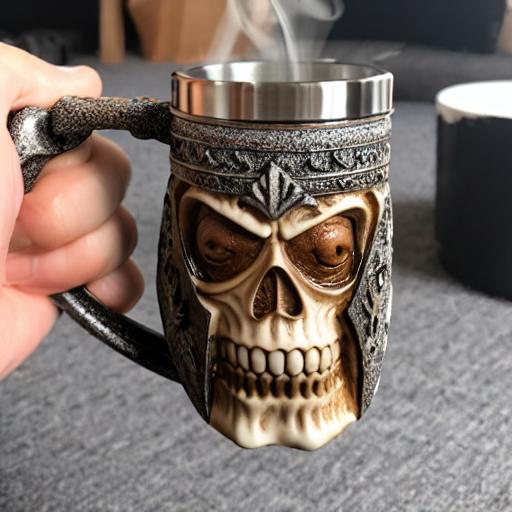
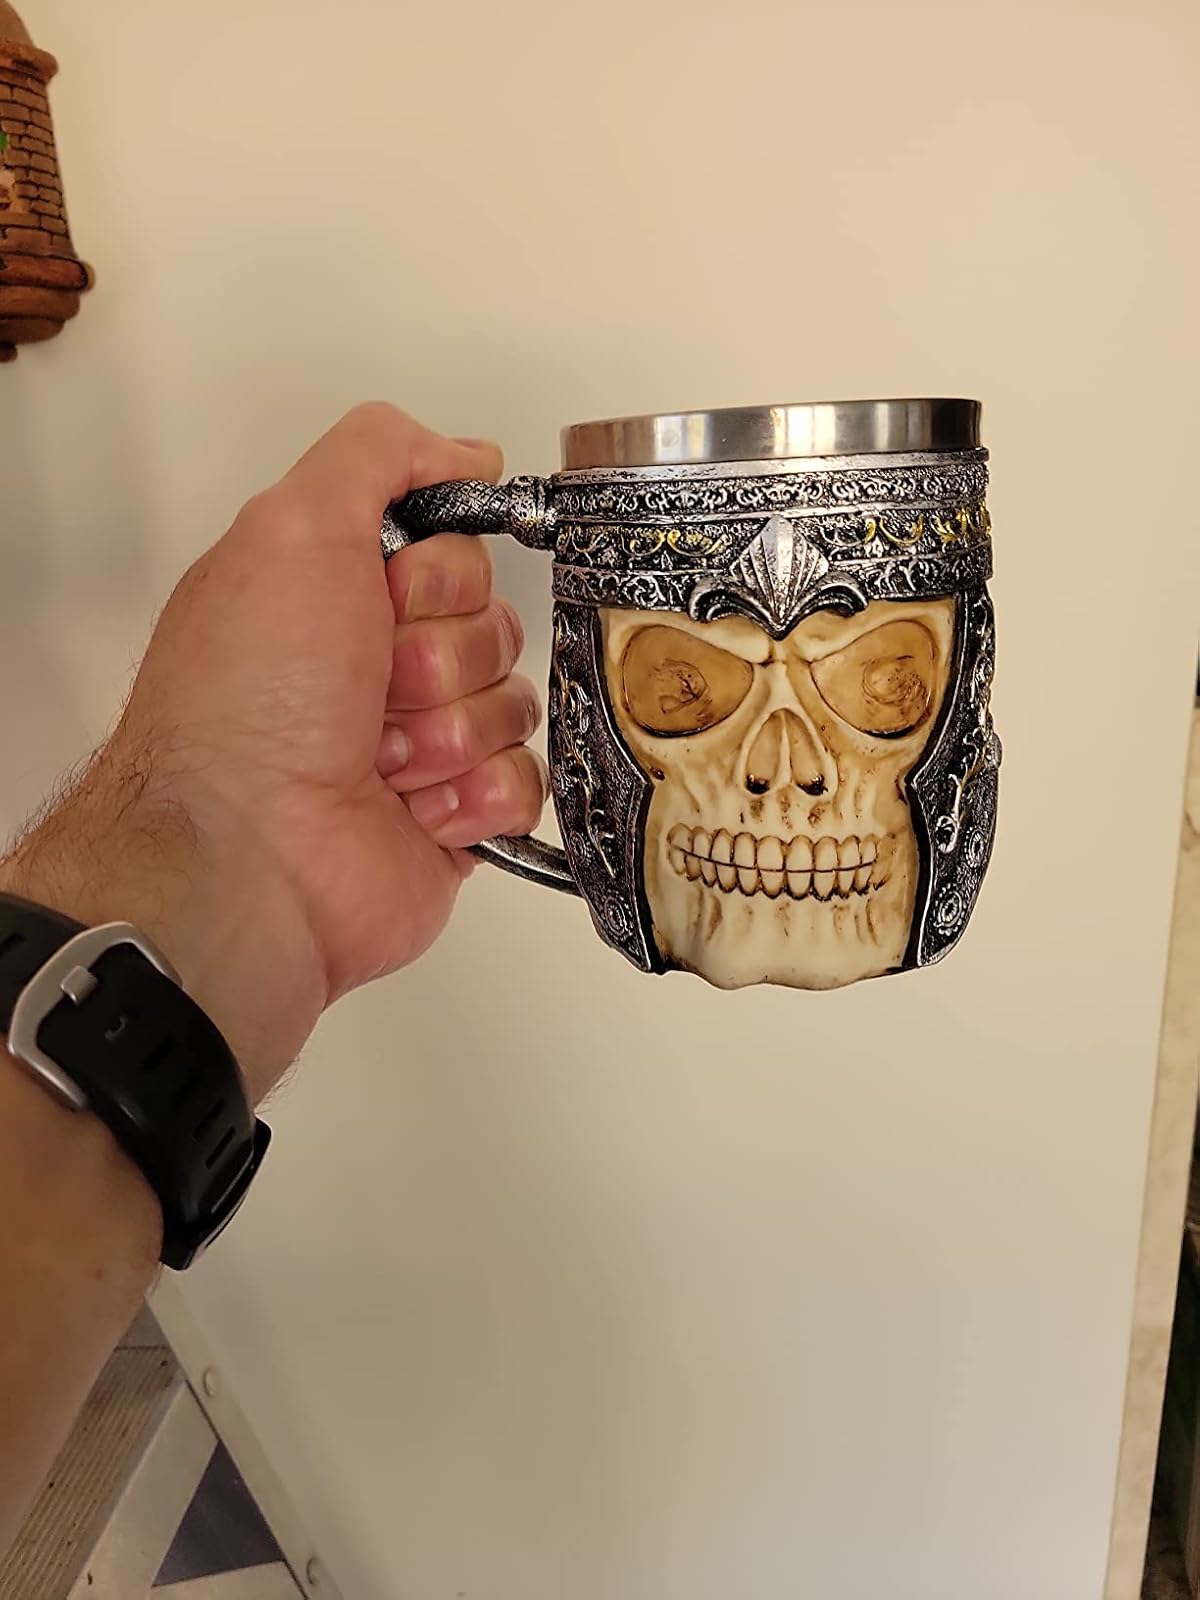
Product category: items_mug
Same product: no